Rotary cannon

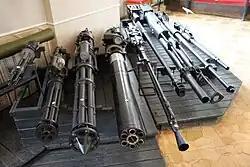
Four Soviet/Russian rotary cannons arranged in ascending caliber, from the left: GShG-7.62, GSh-6-23, GSh-6-30, AO-18

A rotary cannon, rotary autocannon, rotary gun or Gatling cannon, is any large-caliber multiple-barreled automatic firearm that uses a Gatling-type rotating barrel assembly to deliver a sustained saturational direct fire at much greater rates of fire than single-barreled autocannons of the same caliber. The loading, firing and ejection functions are performed simultaneously in different barrels as the whole assembly rotates, and the rotation also permits the barrels some time to cool. Rotary cannons, external or self-driven are used in aircraft over reciprocating bolt autocannons which are more prone to jamming in high g environments. The rotating barrels on nearly all modern Gatling-type guns are powered by an external force such as an electric motor, although internally powered gas-operated versions have also been developed.